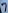
Number: 7